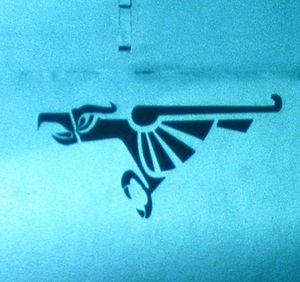
Les Forces aériennes suisses sont, avec les forces terrestres, l'une des deux branches des forces armées suisses.